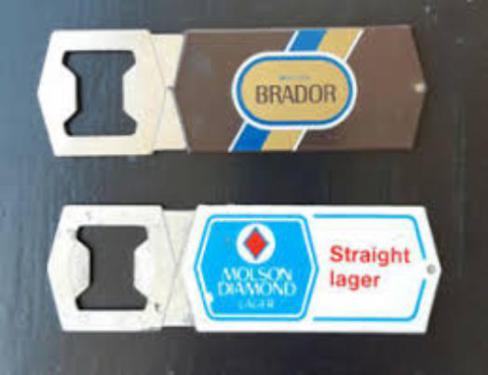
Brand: molson brador
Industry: Food